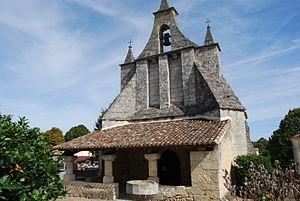
Église de Tizac-de-Curton, (Inscrit, 1925) This building is indexed in the Base Mérimée, a database of architectural heritage maintained by the French Ministry of Culture,
Tizac-de-Curton est une commune du Sud-Ouest de la France, située dans le département de la Gironde.
Cet article recense les monuments historiques de l'arrondissement de Libourne, dans le département de la Gironde, en France.